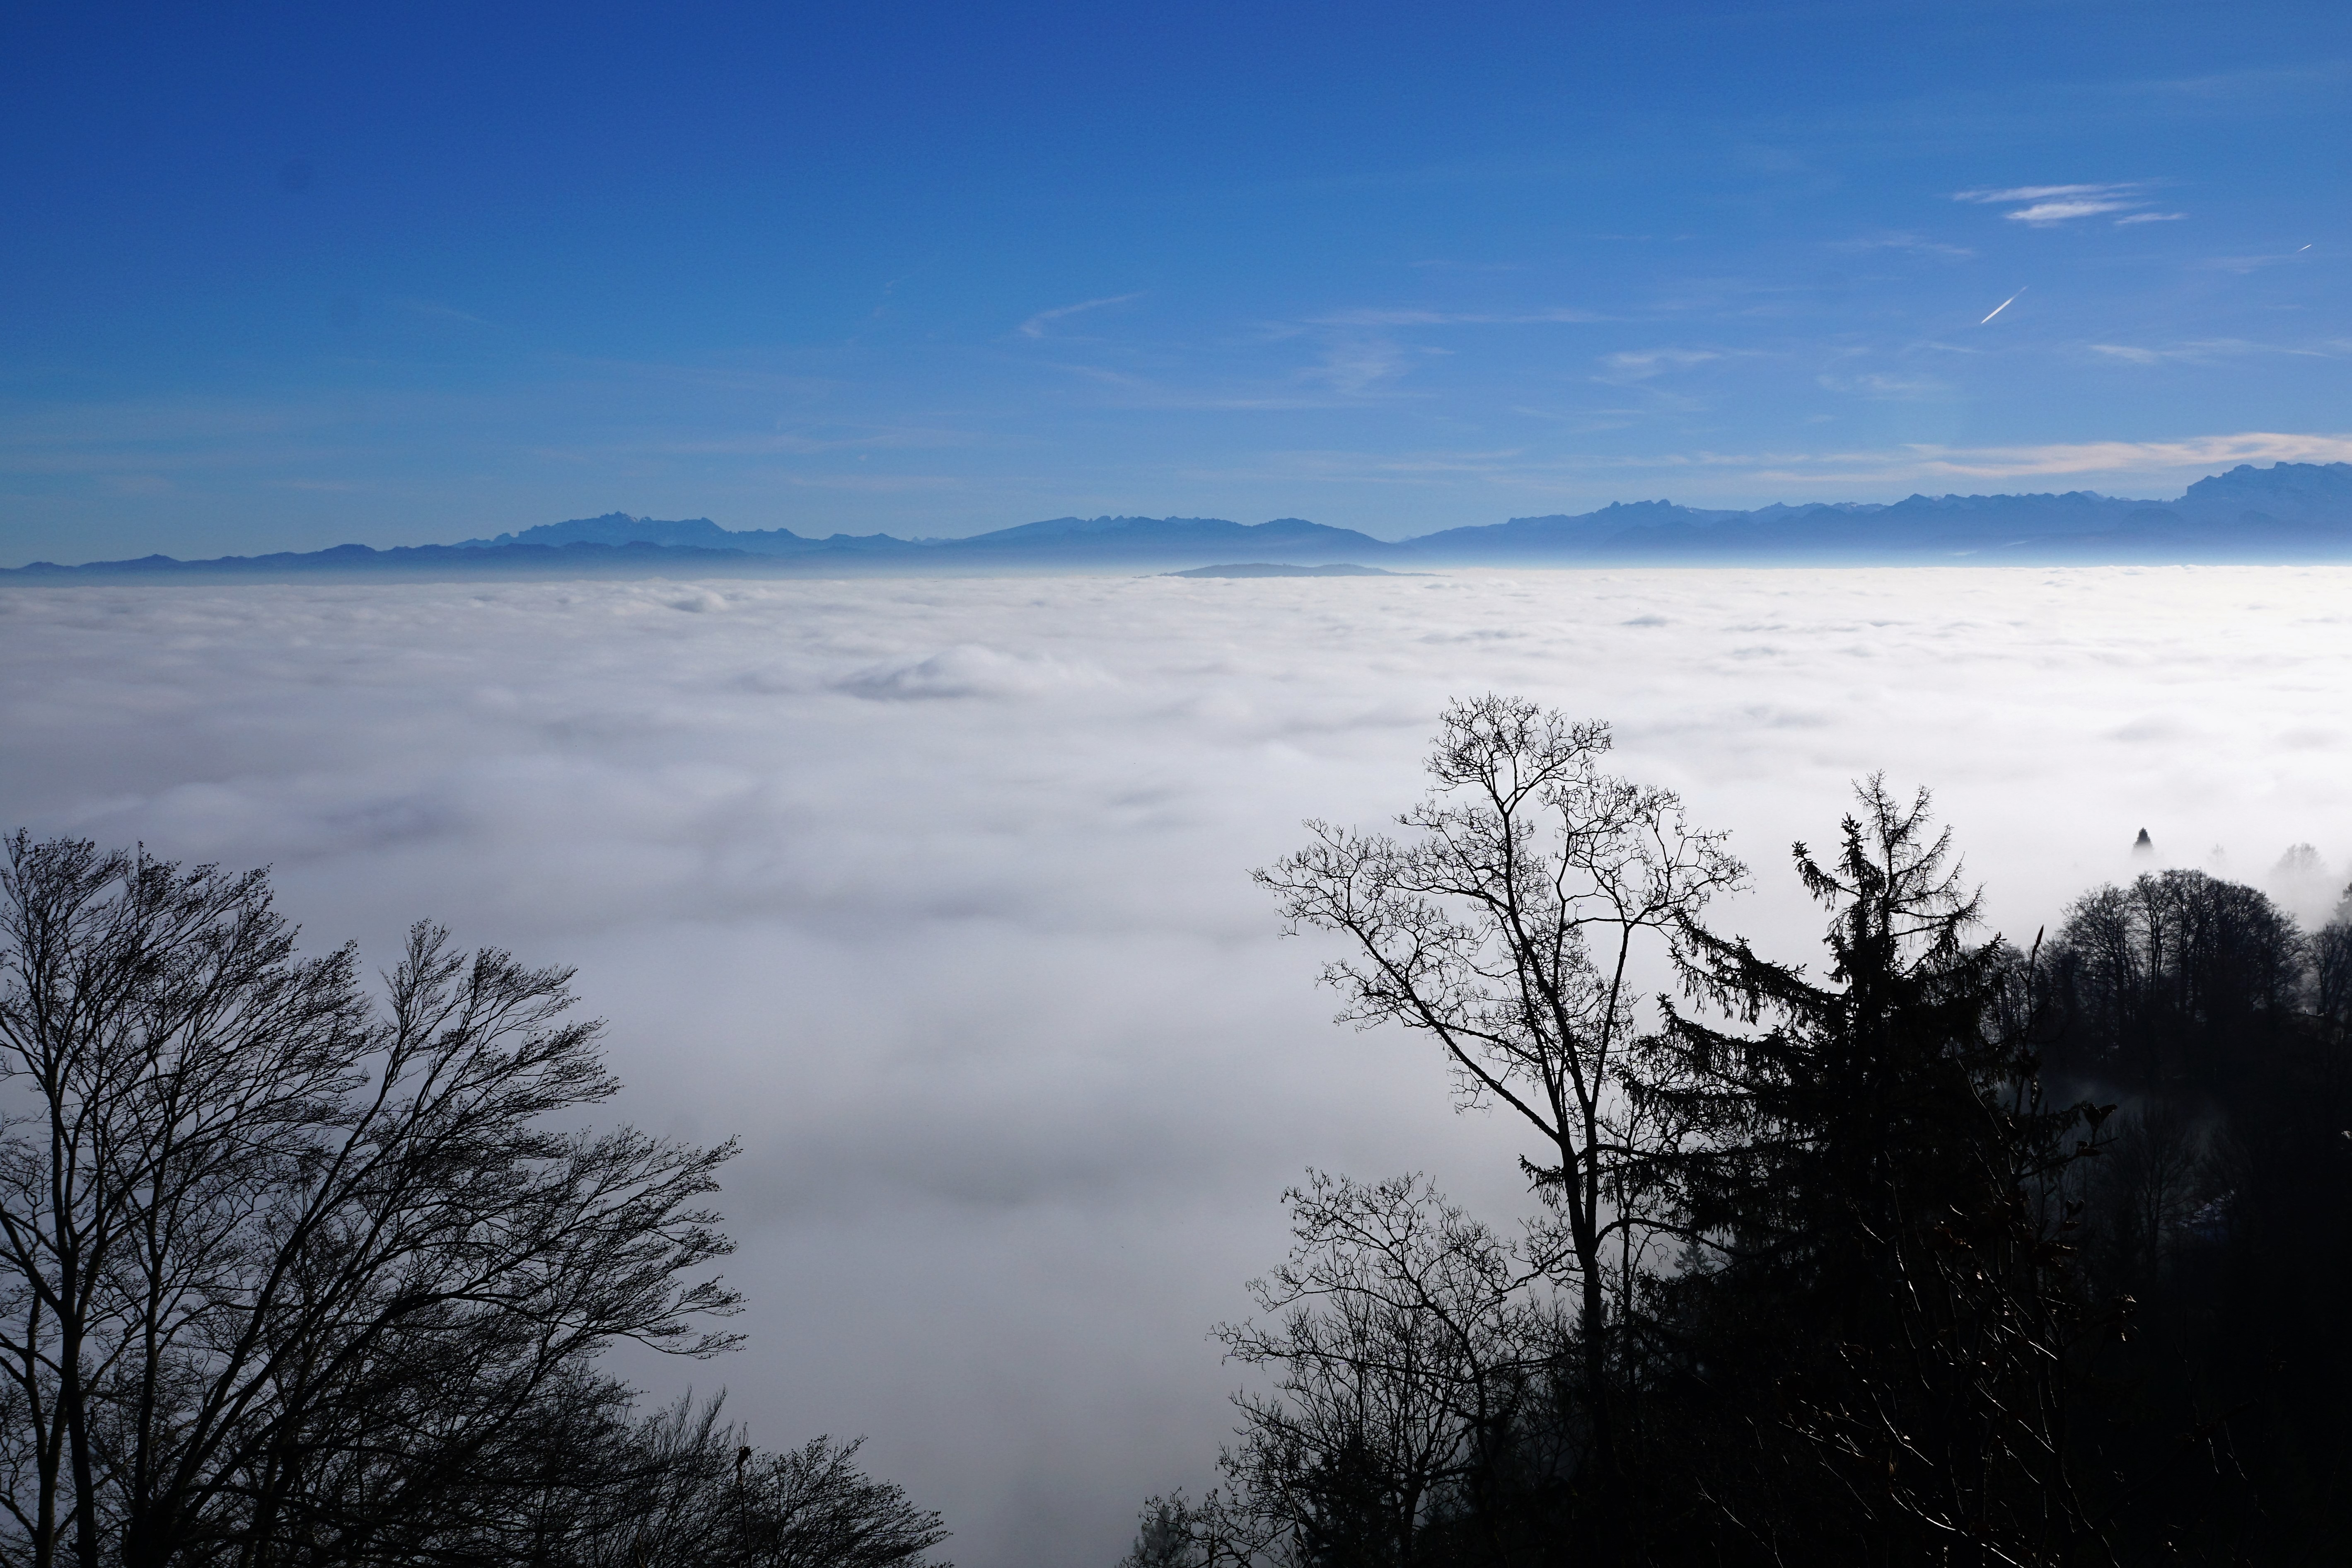
landscape, sea, nature, horizon, wilderness, mountain, snow, winter, cloud, sky, sun, fog, sunrise, mist, white, sunlight, morning, hill, lake, dawn, mountain range, dusk, reflection, autumn, weather, blue, trees, sunny, clouds, swiss, canton, mood, loch, time of year, atmospheric phenomenon, mountainous landforms, intobeauty